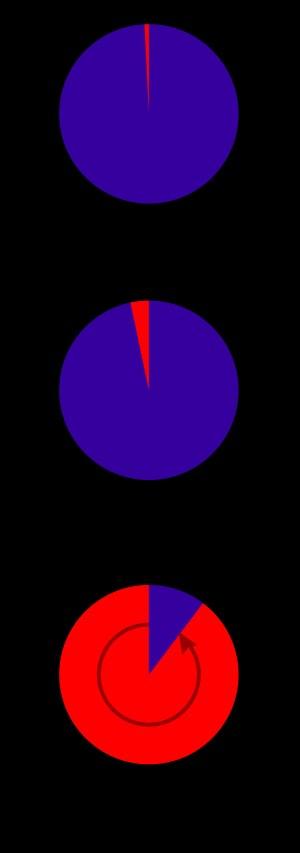
L'enrichissement de l’uranium est le procédé consistant à augmenter la proportion d'isotope fissile dans l’uranium. L'opération la plus commune est l'enrichissement de l'uranium naturel en son isotope 235. Par extension, l'enrichissement est aussi la teneur en matière fissile.